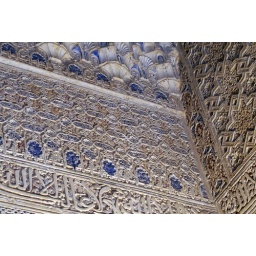
All would have been polychromed in blue and white